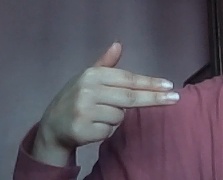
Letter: ghain